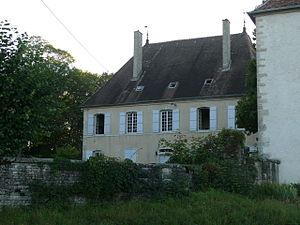
Façade est du château de Colombe-lès-Vesoul (Haute-Saône, France)
Colombe-lès-Vesoul est une commune française située dans le département de la Haute-Saône, en région Bourgogne-Franche-Comté.